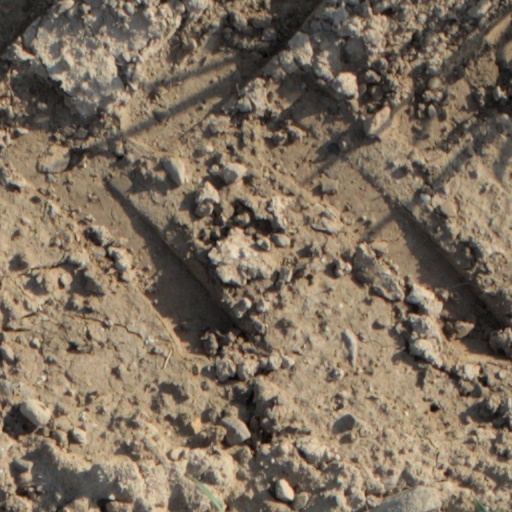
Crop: wheat